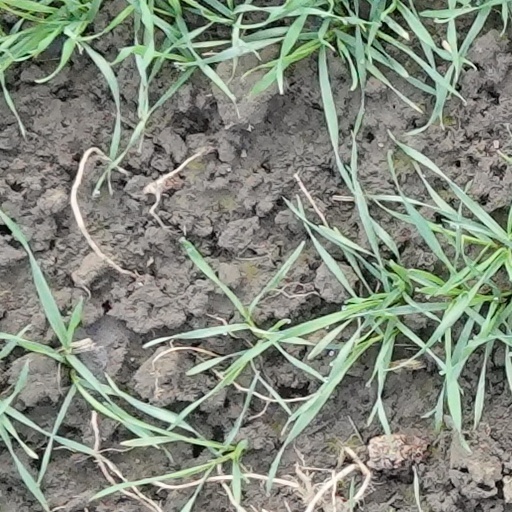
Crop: wheat